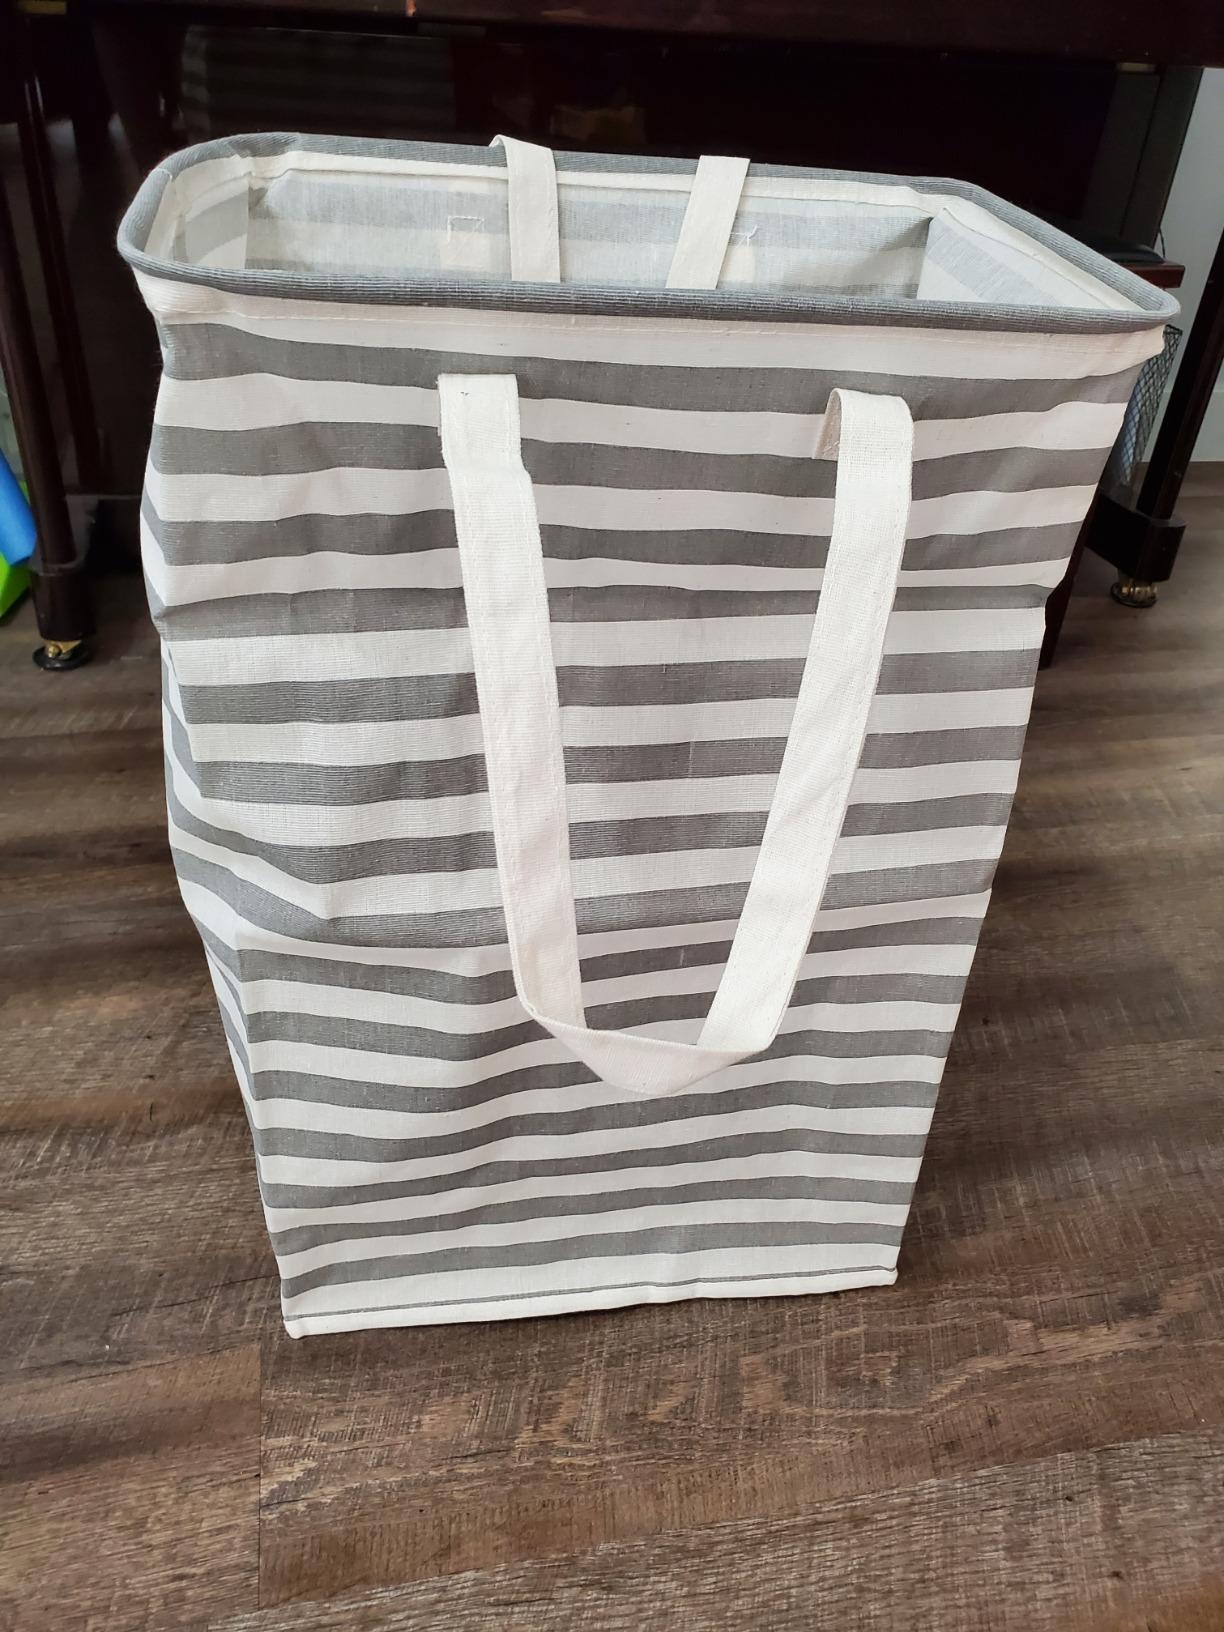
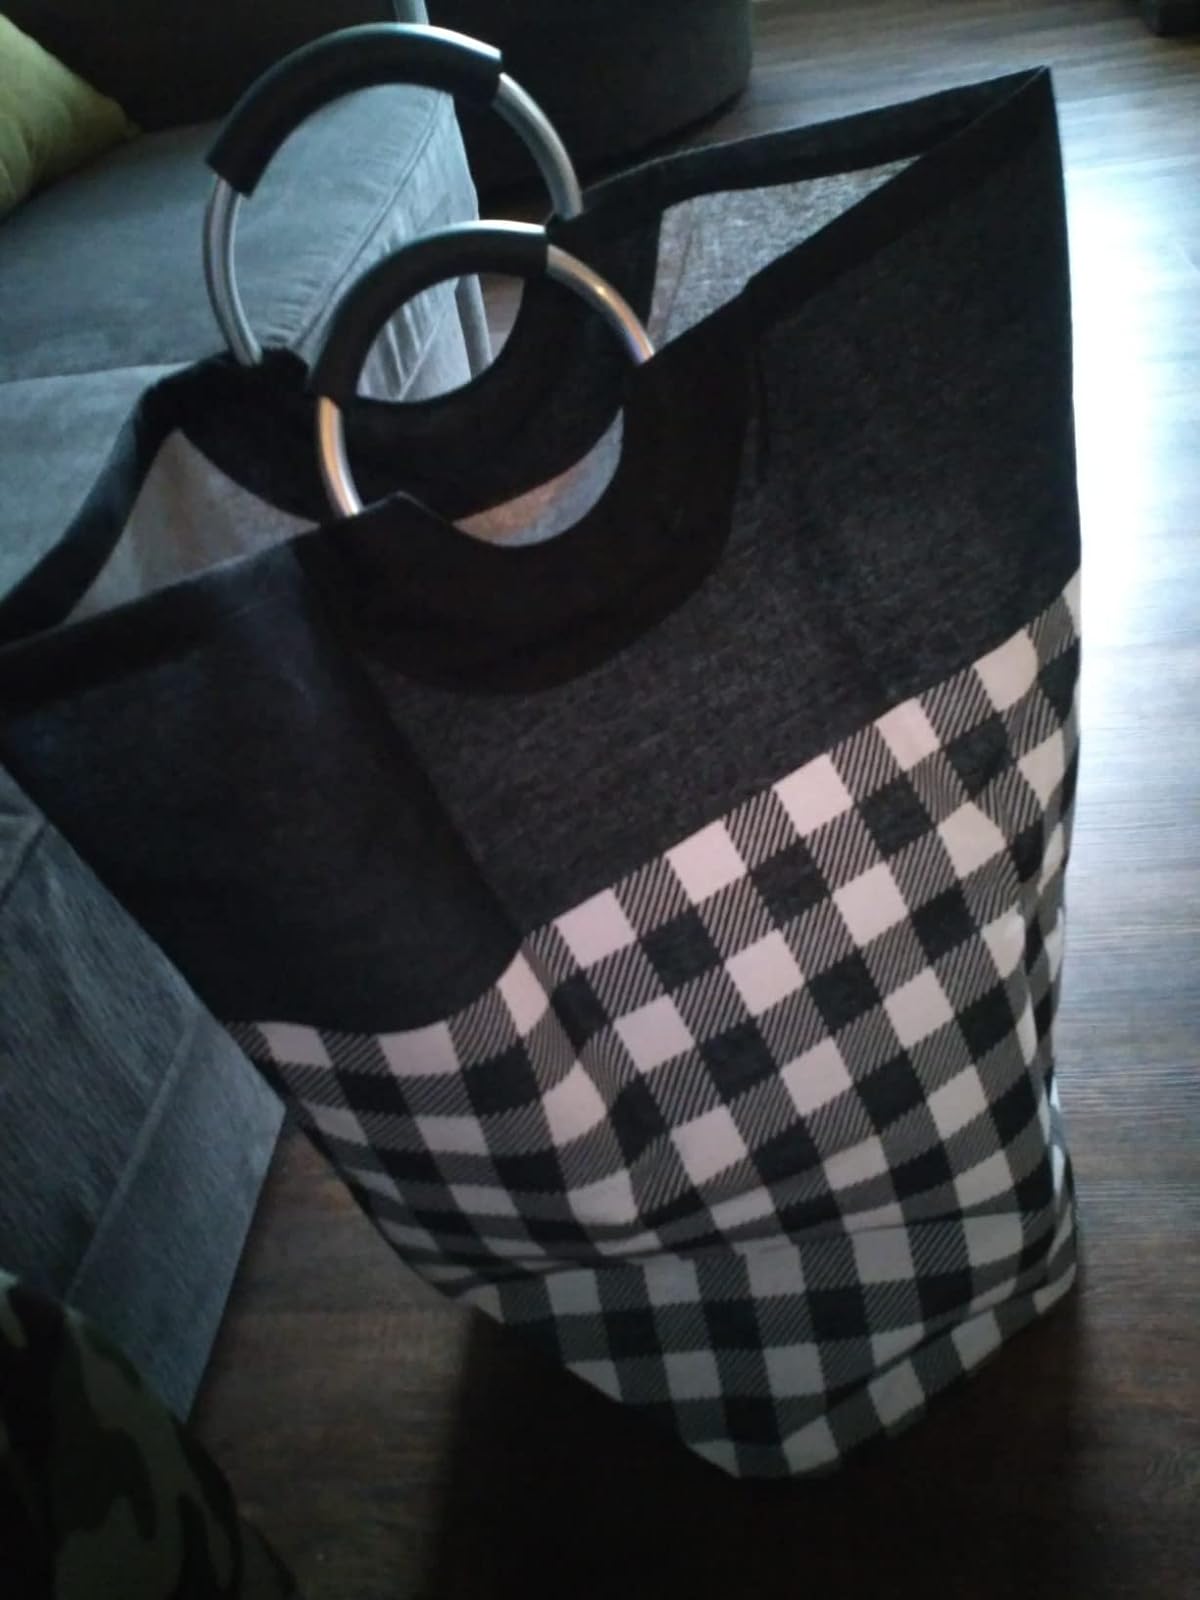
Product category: items_hamper
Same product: no